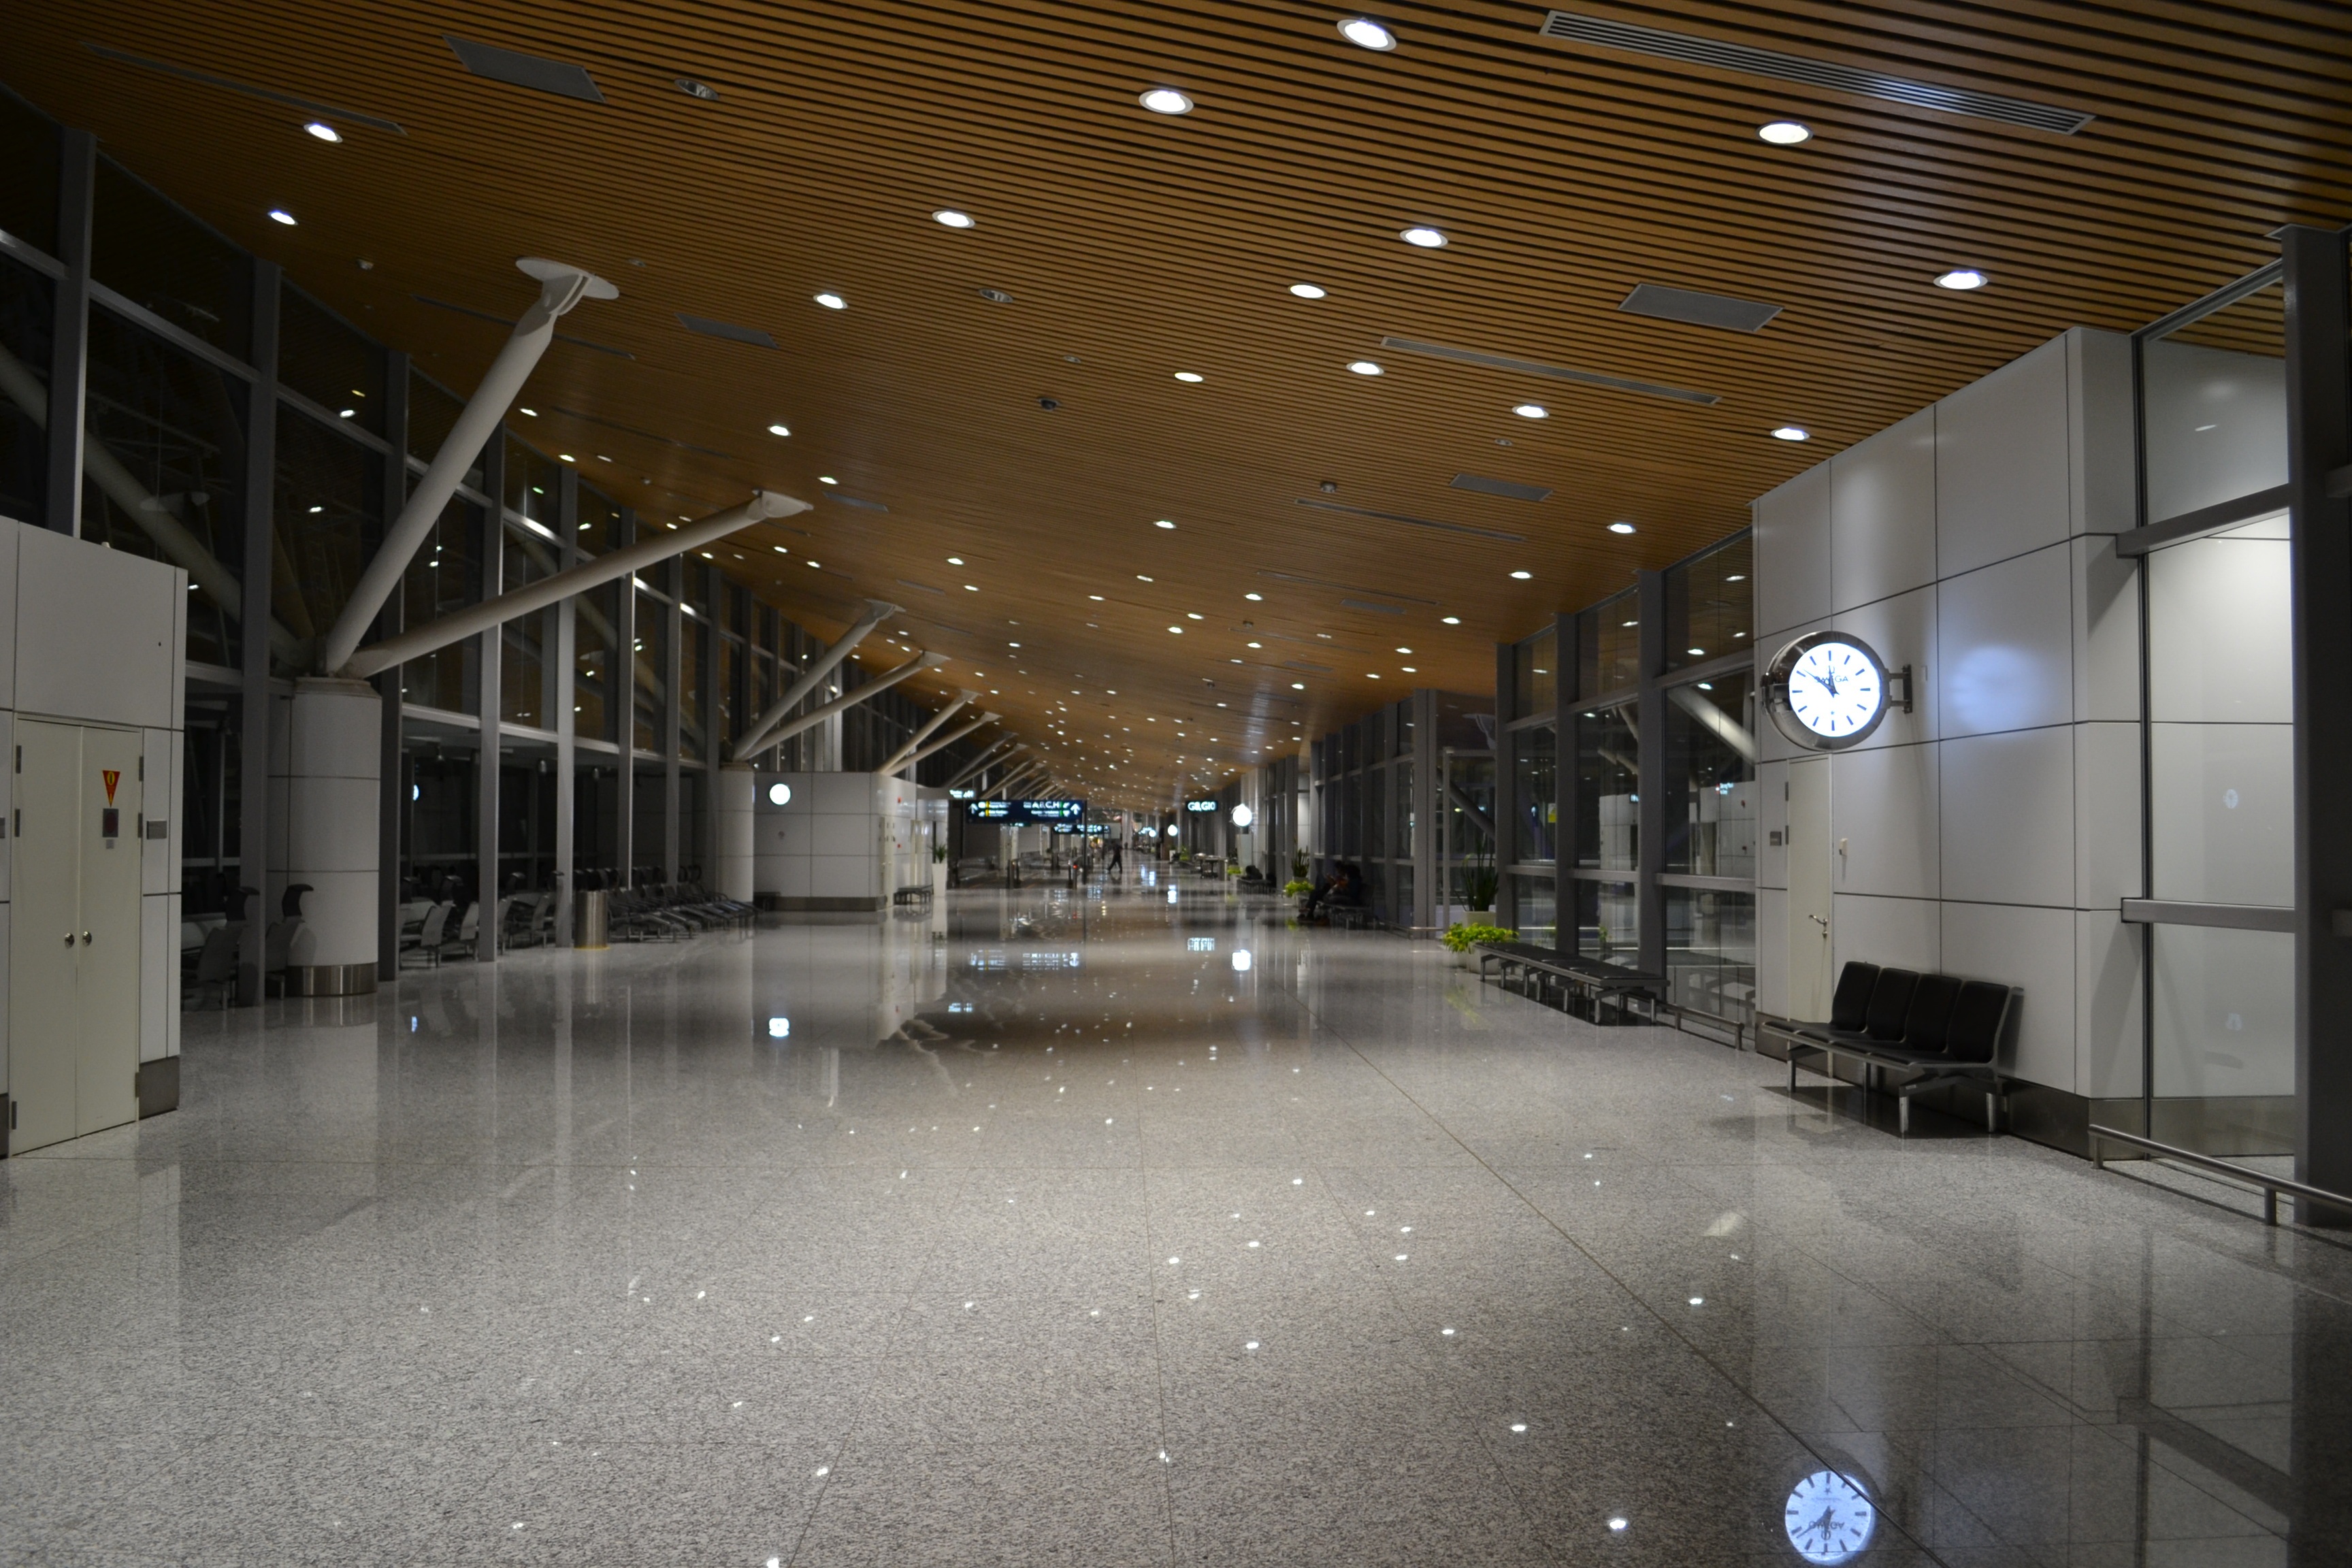
auditorium, floor, building, airport, ceiling, hall, gate, interior design, airport terminal, international, departure, terminal, infrastructure, lobby, headquarters, passenger, convention center